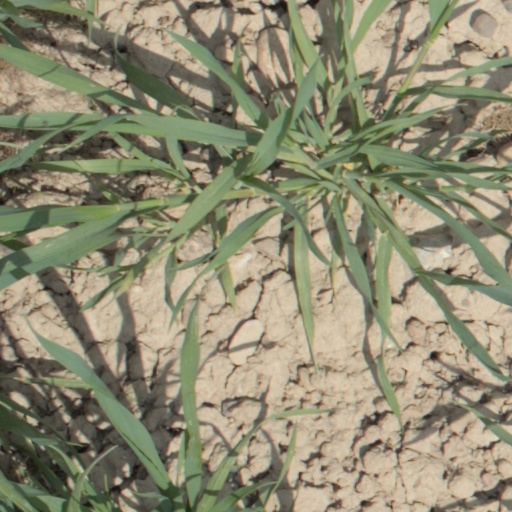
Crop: wheat